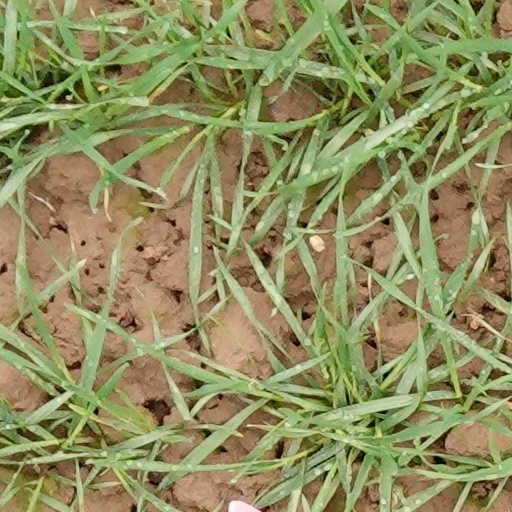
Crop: wheat